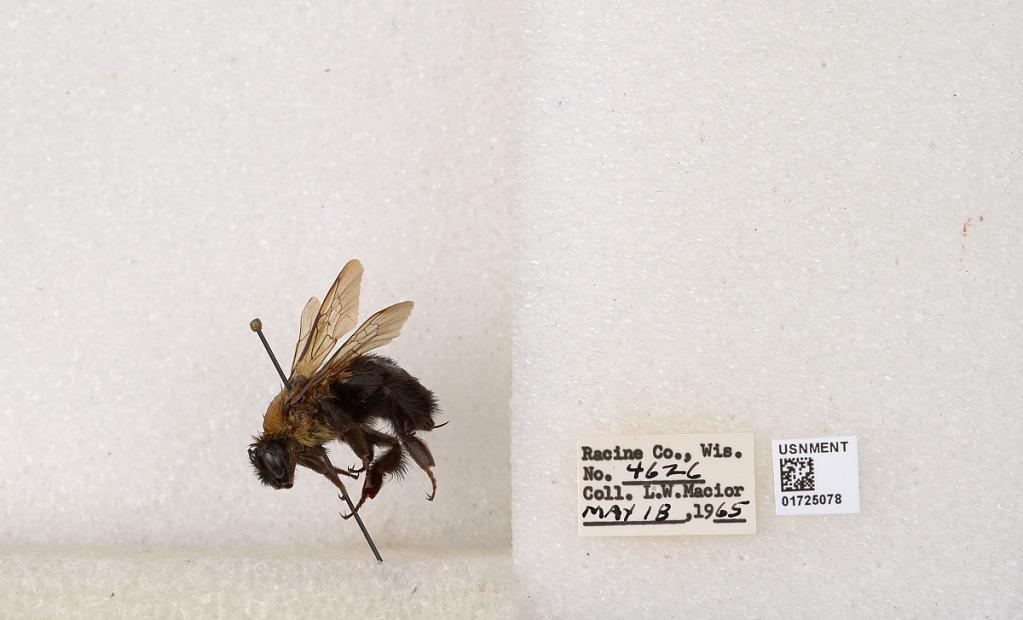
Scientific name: Bombus impatiens Cresson
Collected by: L. Macior
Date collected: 1965-5-18
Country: United States
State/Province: Wisconsin
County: Racine
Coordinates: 42.7299, -87.8123